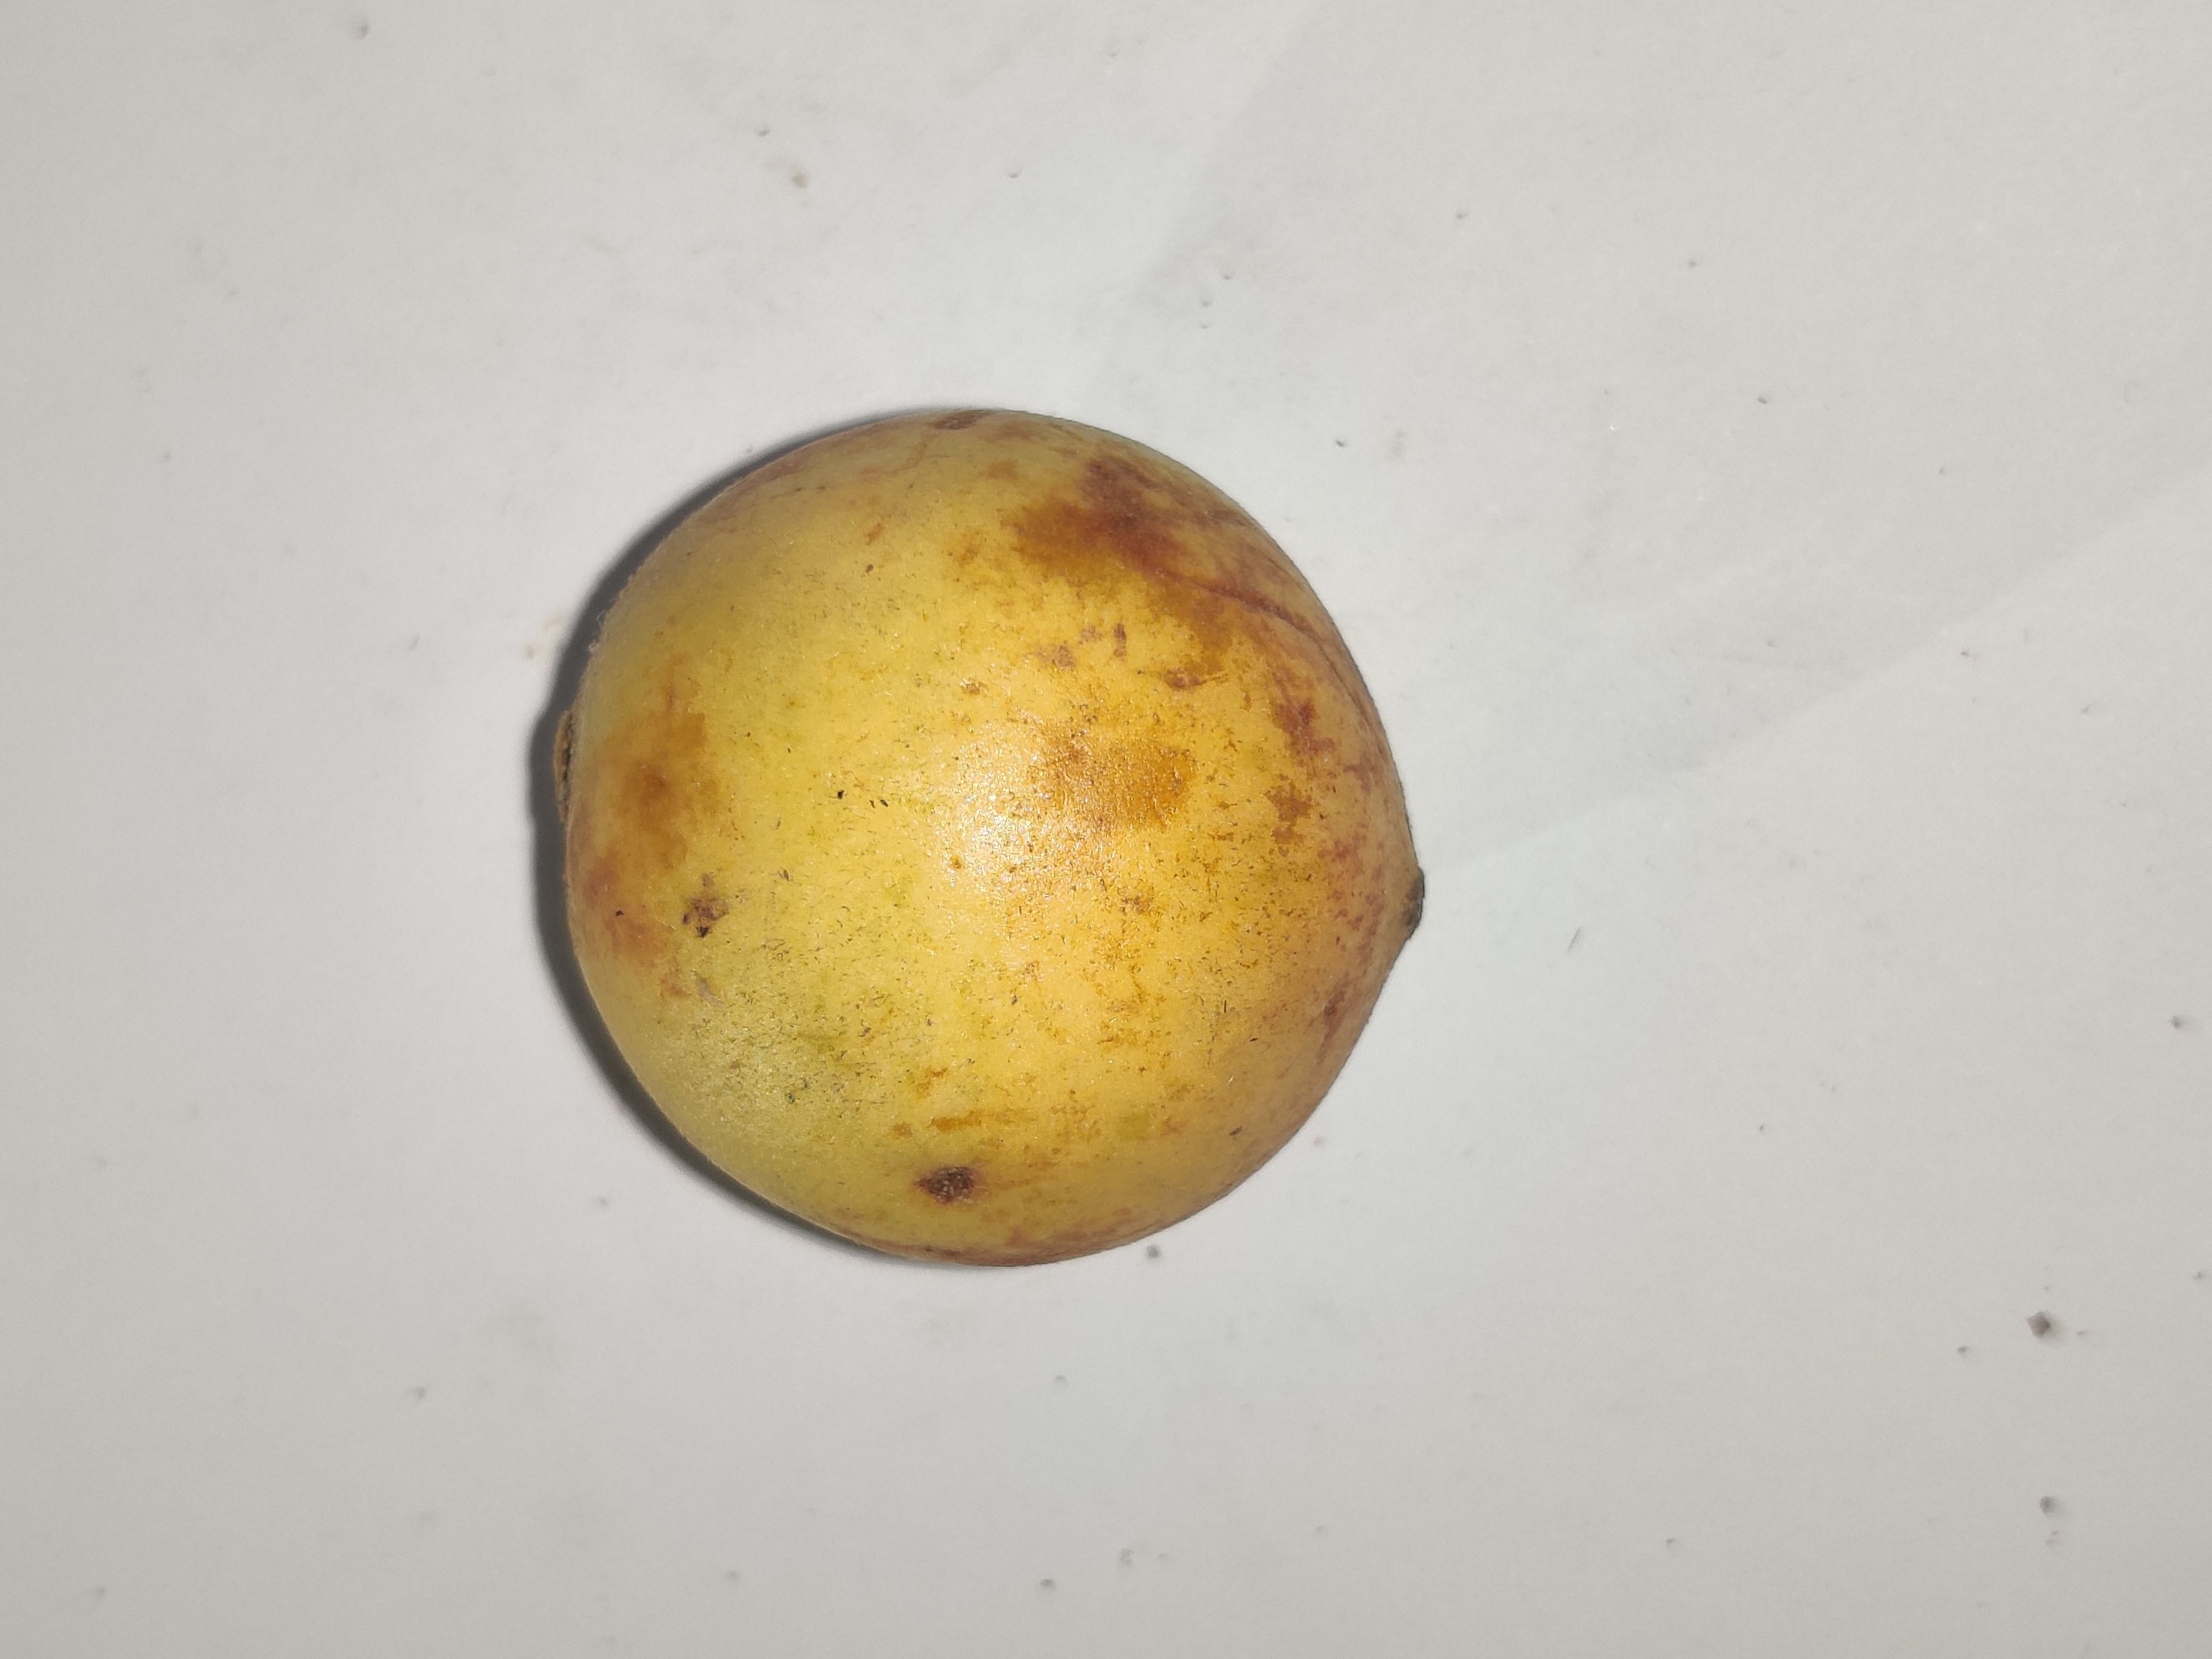
Fruit: burmese-grape
Grade: 1st-grade